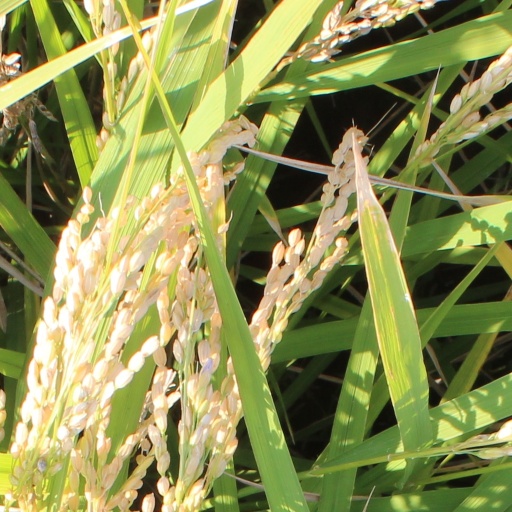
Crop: rice